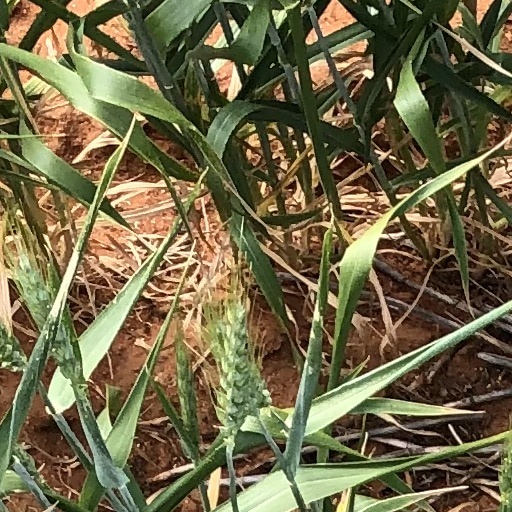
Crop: wheat